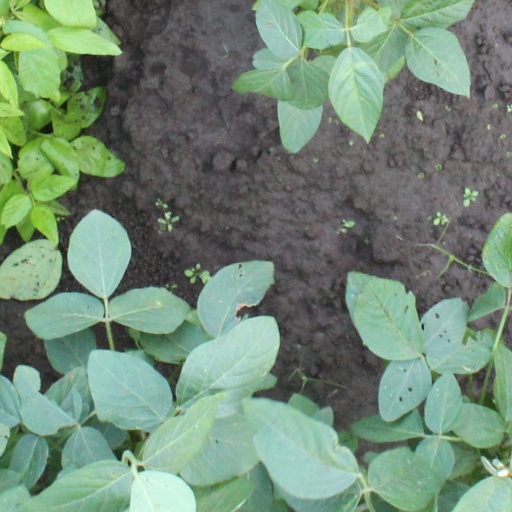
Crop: soybean